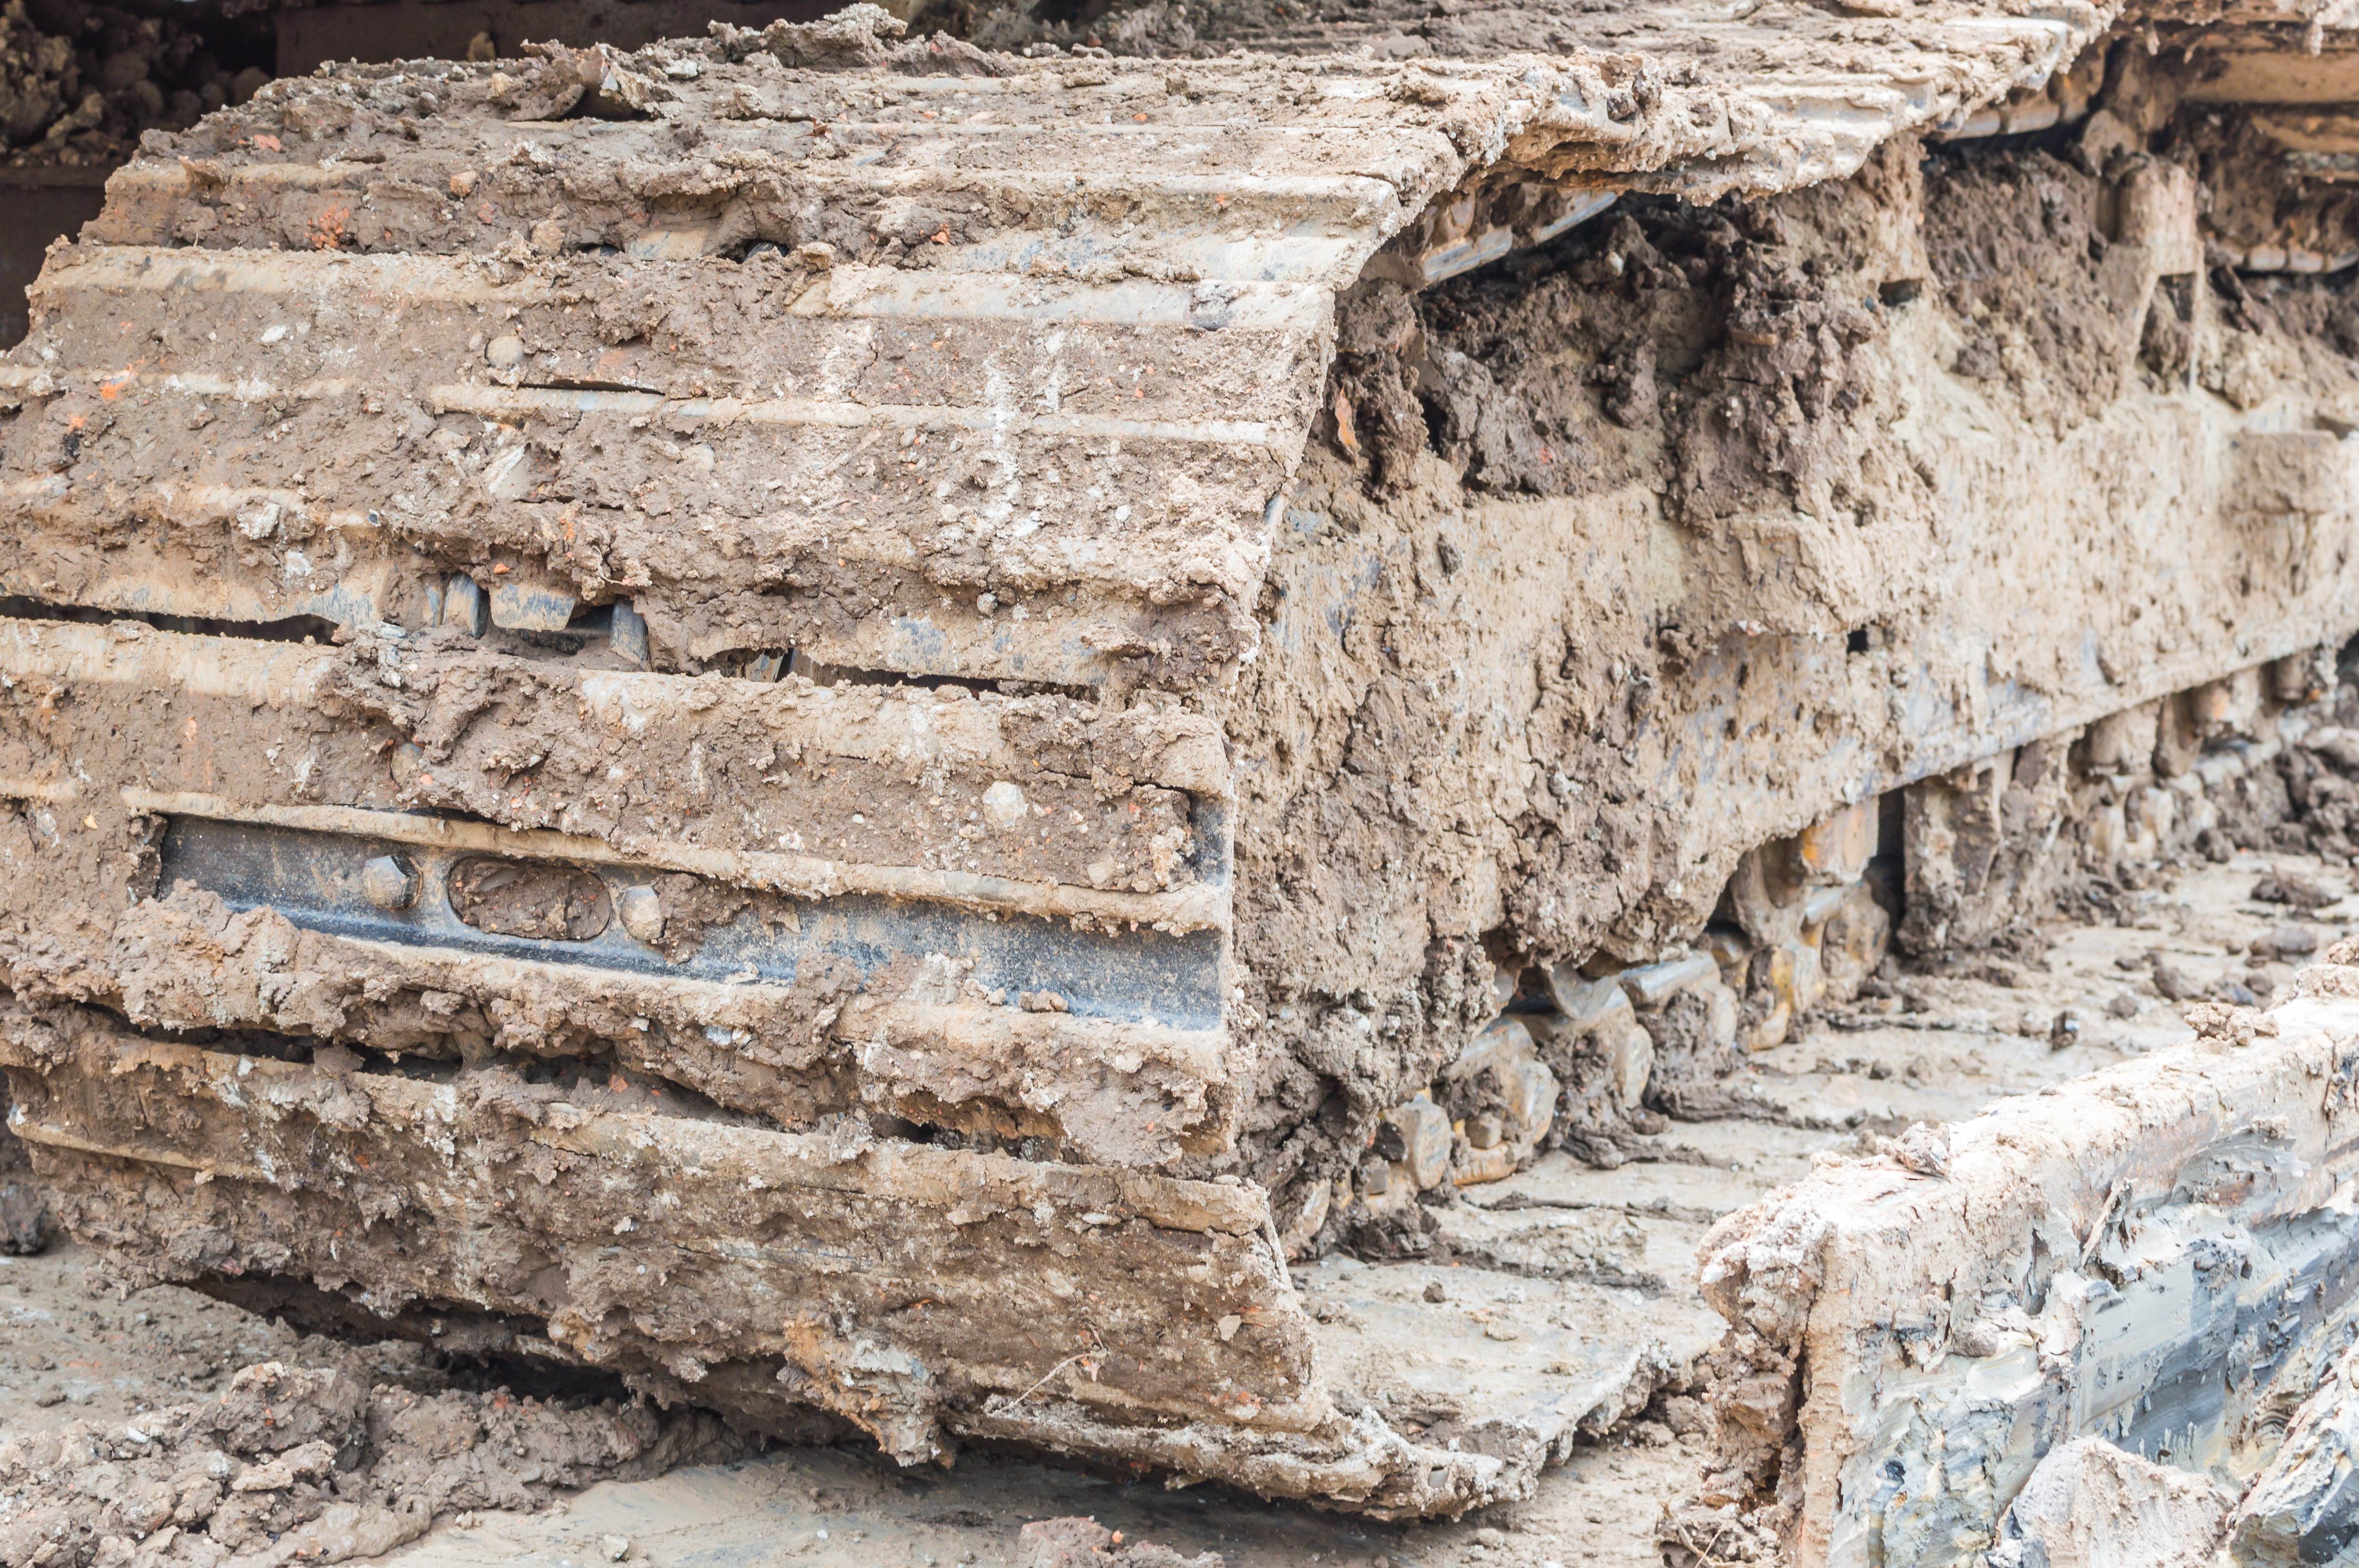
work, sand, rock, wood, track, ground, wheel, wall, construction, truck, vehicle, equipment, mud, soil, industrial, industry, stone wall, brick, terrain, material, tire, activity, power, rubble, geology, earth, outcrop, temple, ruins, large, site, excavator, heavy, dig, quarry, development, wadi, bedrock, loader, archaeological site, stuck, ancient history